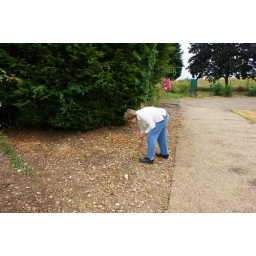
Suzanne searching for rocks in a rose garden